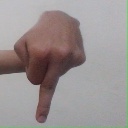
अक्षर: प